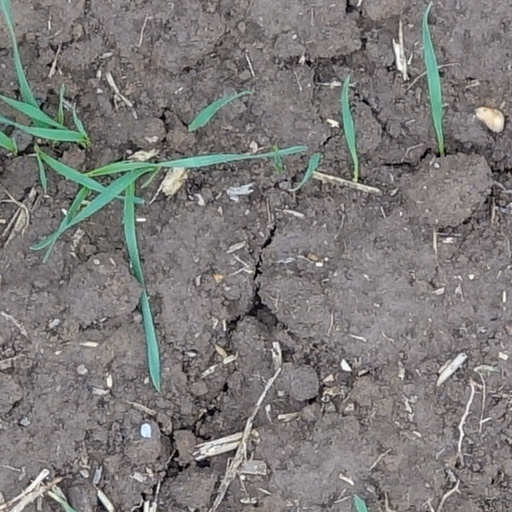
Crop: wheat